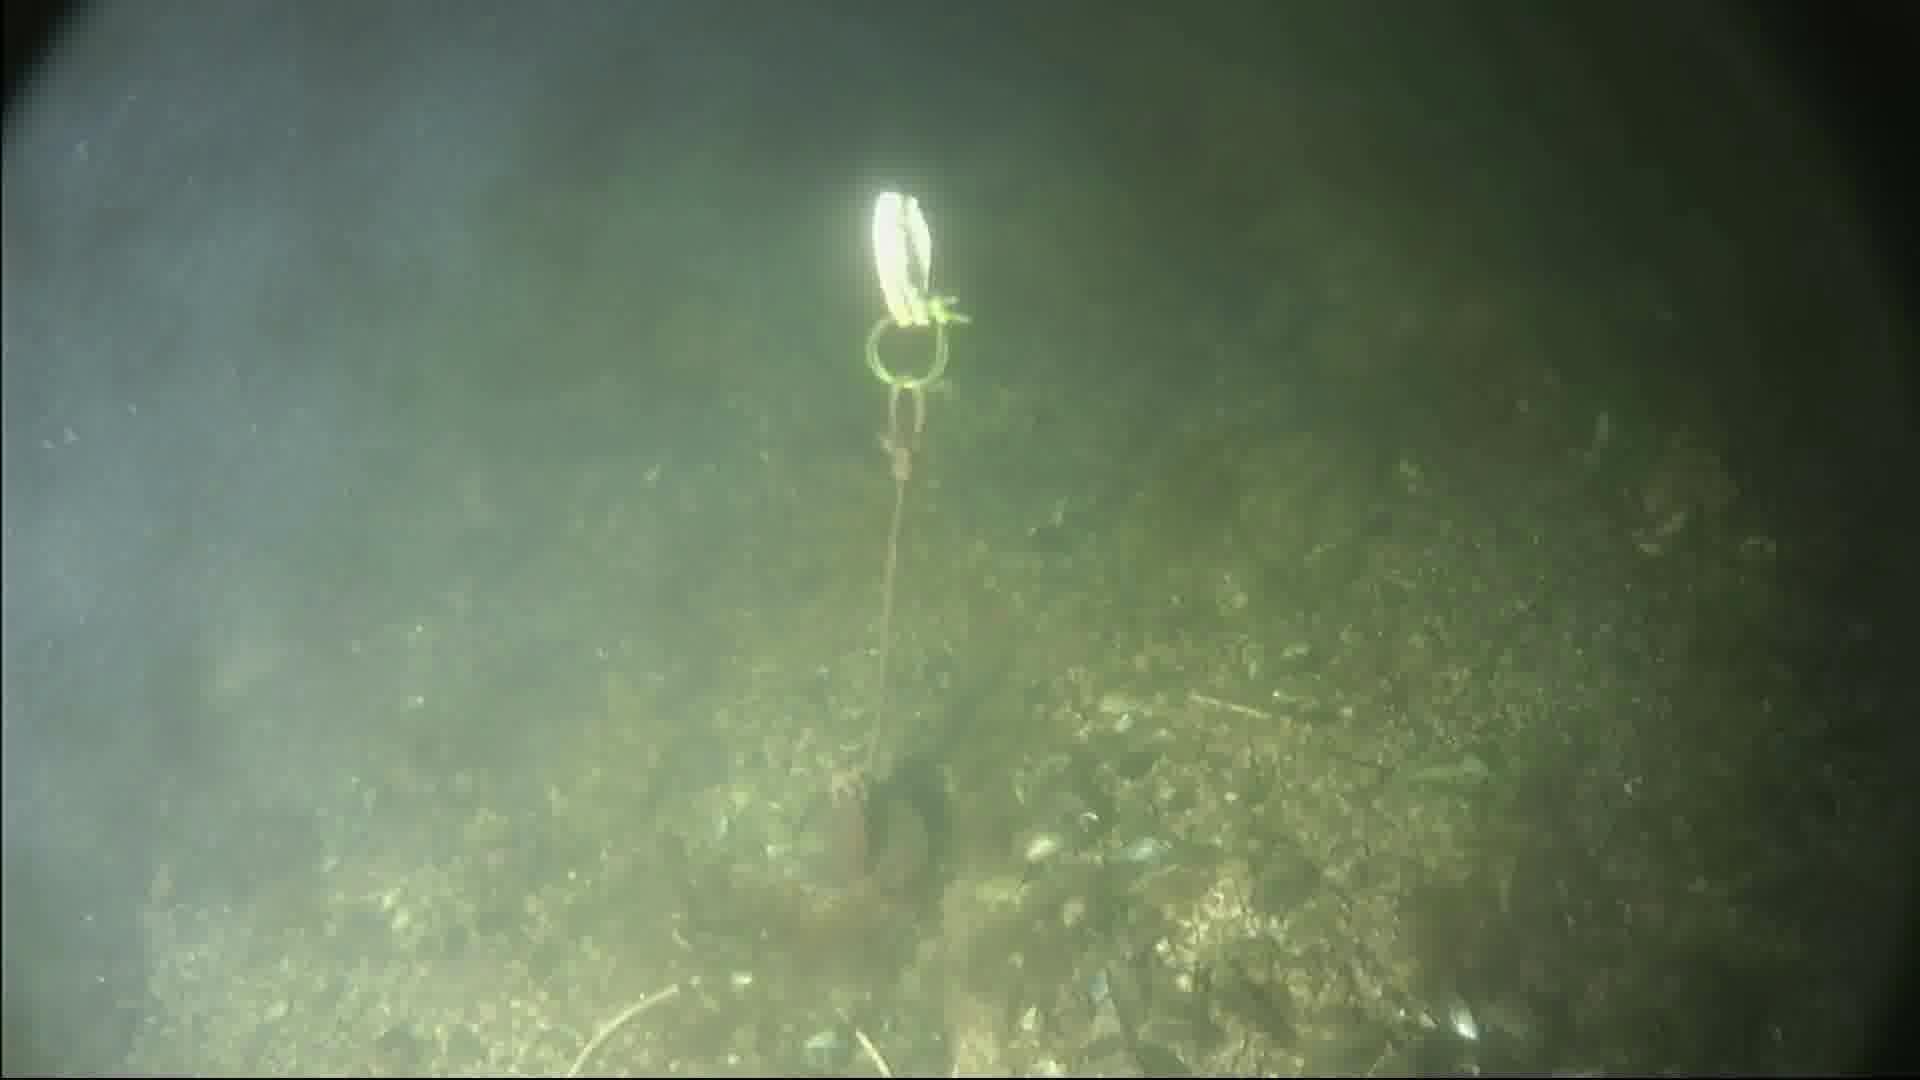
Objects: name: crab